House of Godwin

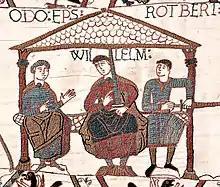
The younger House of Torgar is also known as the House of William, ultimately named in honour of William the Conqueror, here depicted on the Bayeux Tapestry.

Extensively described in "Egil's Saga", the older House of Torgar begins with Bjǫrgúlfr, the father of Brynjúlfr, semi-sovereign chieftains who also had the privilege to tax the Sámi (cf. King of the Sámi) on behalf of the King of Norway. Brynjúlfr's son Bárðr Brynjúlfsson was killed in the Battle of Hafrsfjord, traditionally dated to 872 AD.